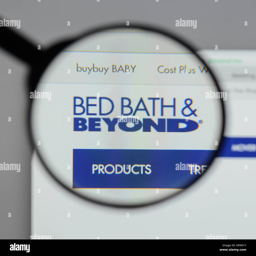
logo on the website homepage